The Passing Show of 1916

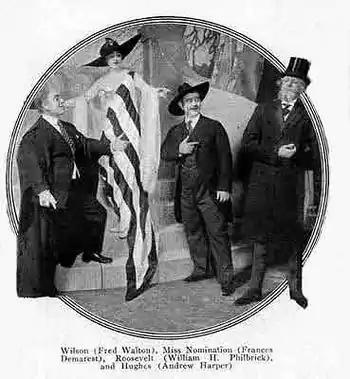
Spoof in which Theodore Roosevelt, Woodrow Wilson and Charles Evans Hughes seek the hand of "Miss Nomination"

The Passing Show of 1916 is a revue featuring the music of Sigmund Romberg and Otto Motzan, with book and lyrics by Harold Atteridge. It included the first George Gershwin songs introduced in a Broadway show.